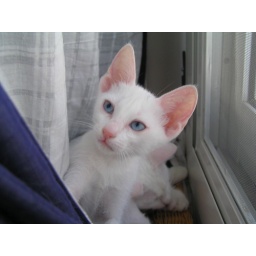
rescued this little girl on sheik zayed rd a very busy highway in Dubai.